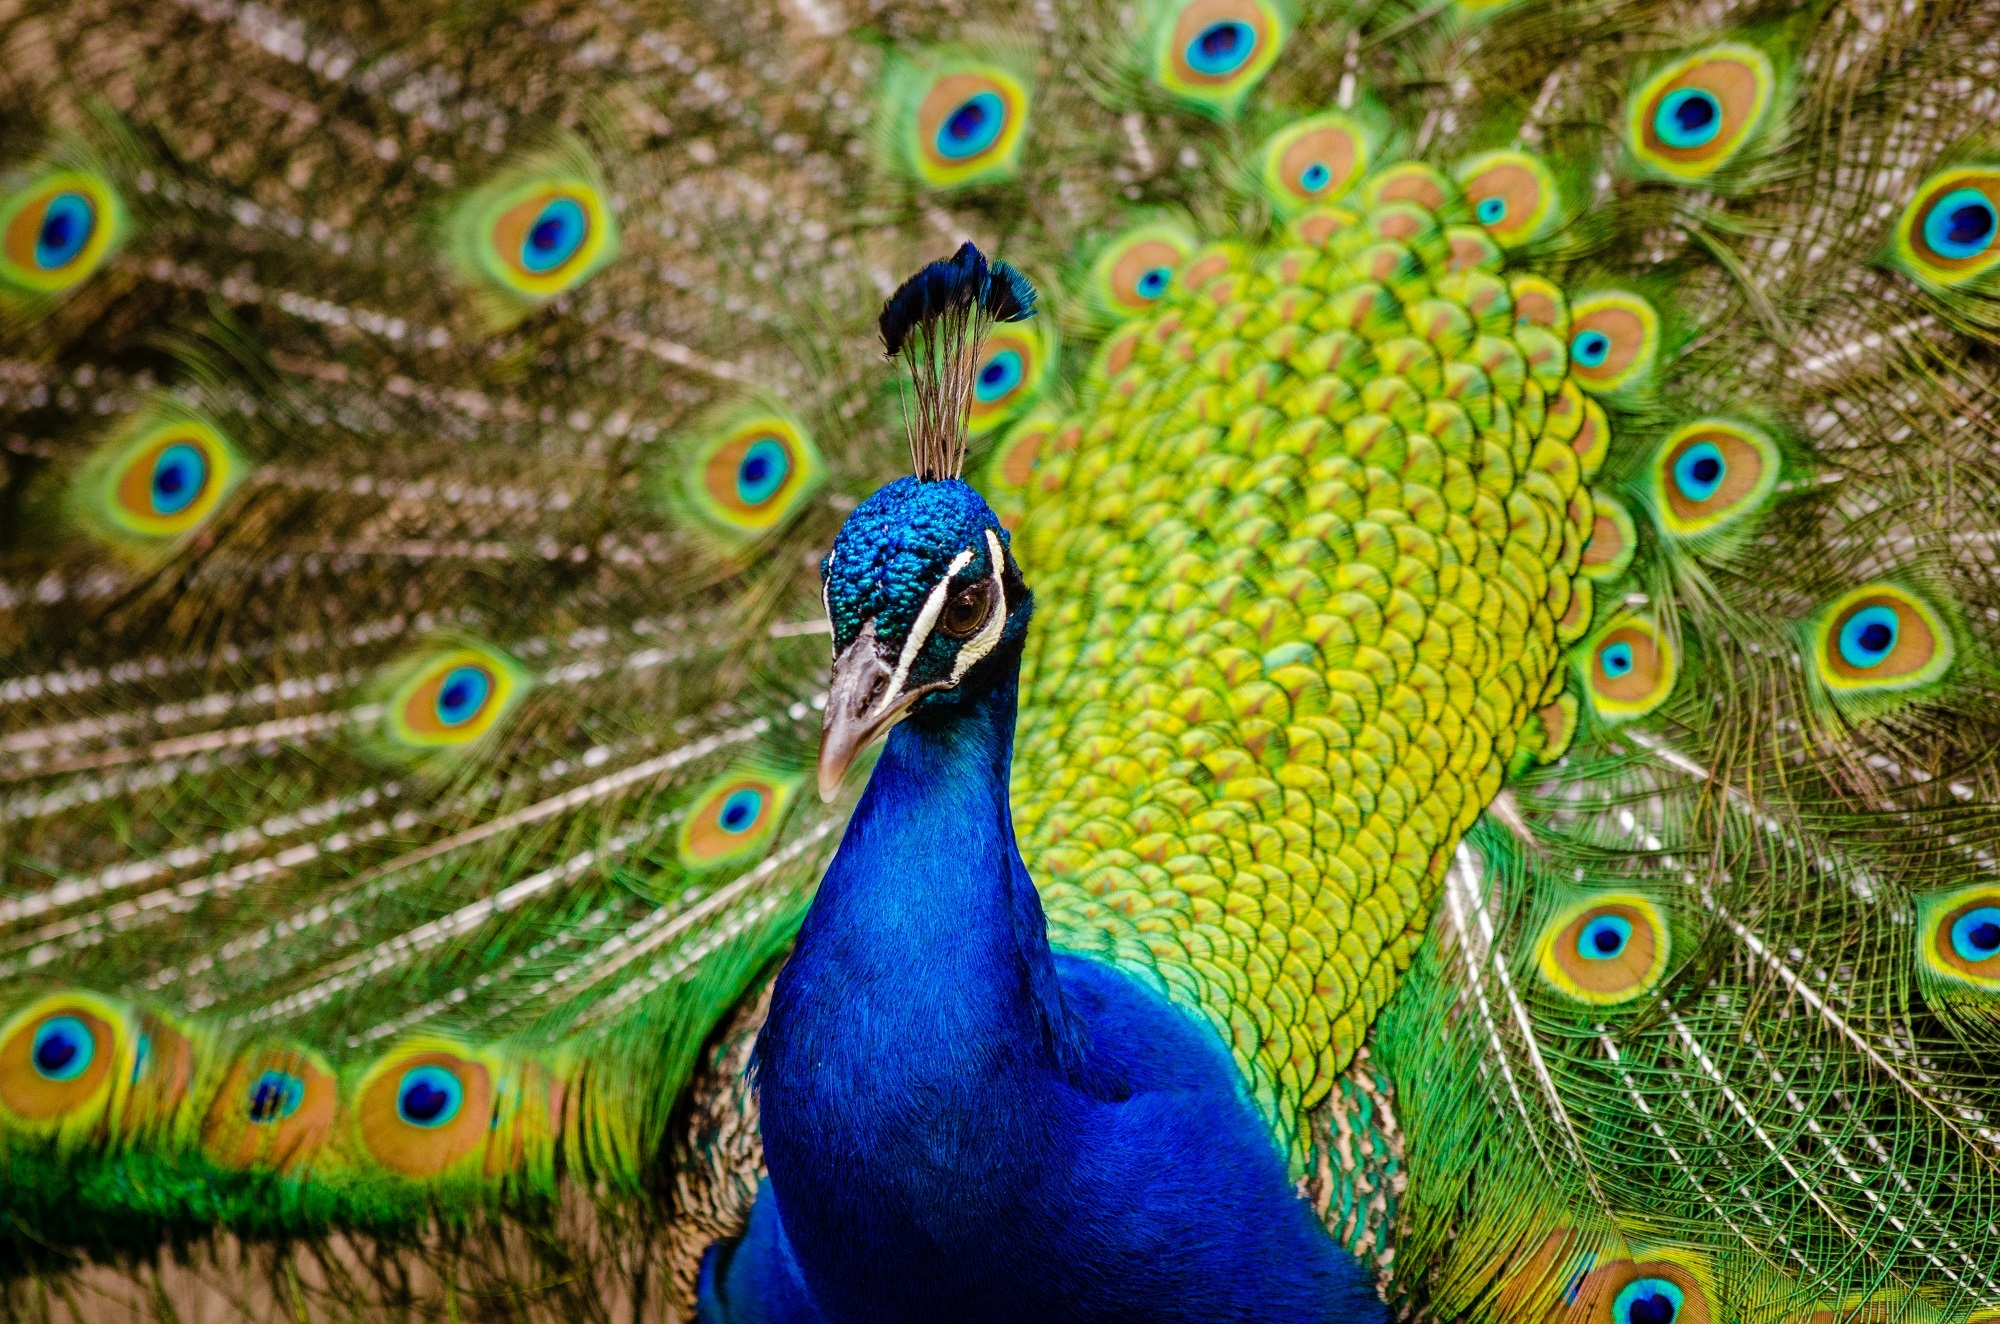
bird, wing, wildlife, pattern, green, beak, tropical, biology, natural, colorful, fowl, fauna, peacock, plumage, close up, turquoise, feathers, tail, galliformes, vertebrate, exotic, peafowl, vibrant, fantail, plume, phasianidae, organism